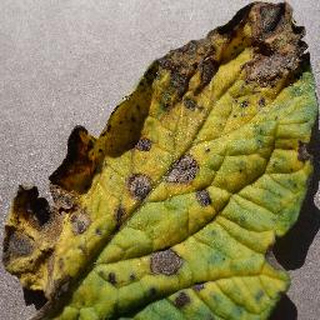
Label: tomato_early_blight